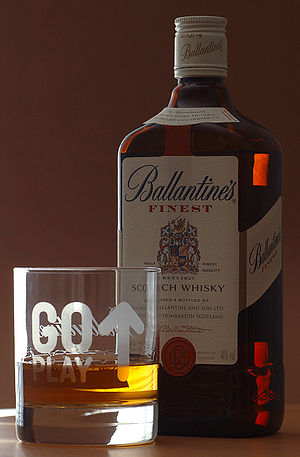
Skotsk whisky
Blended Scotch Whisky
Skotsk whisky er betegnelsen for whisky fra Skotland.